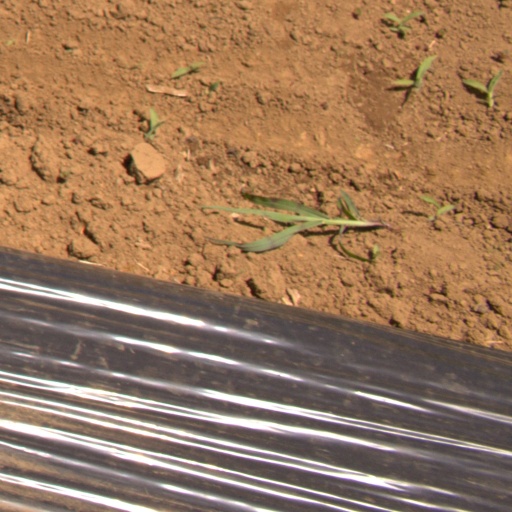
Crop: Jerusalem artichoke